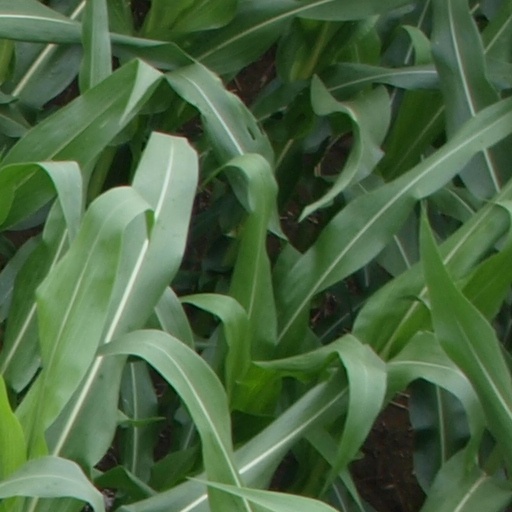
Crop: maize; corn